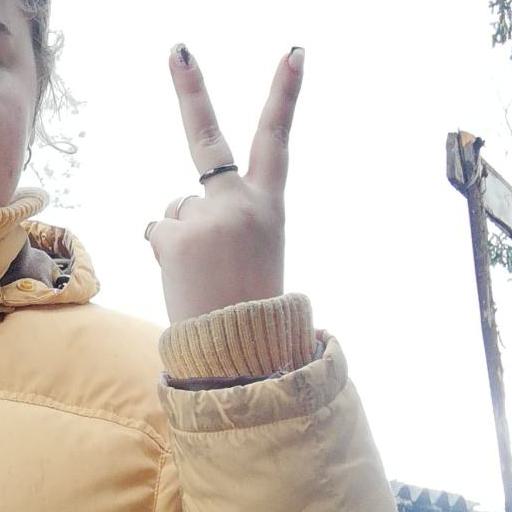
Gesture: peace_inverted